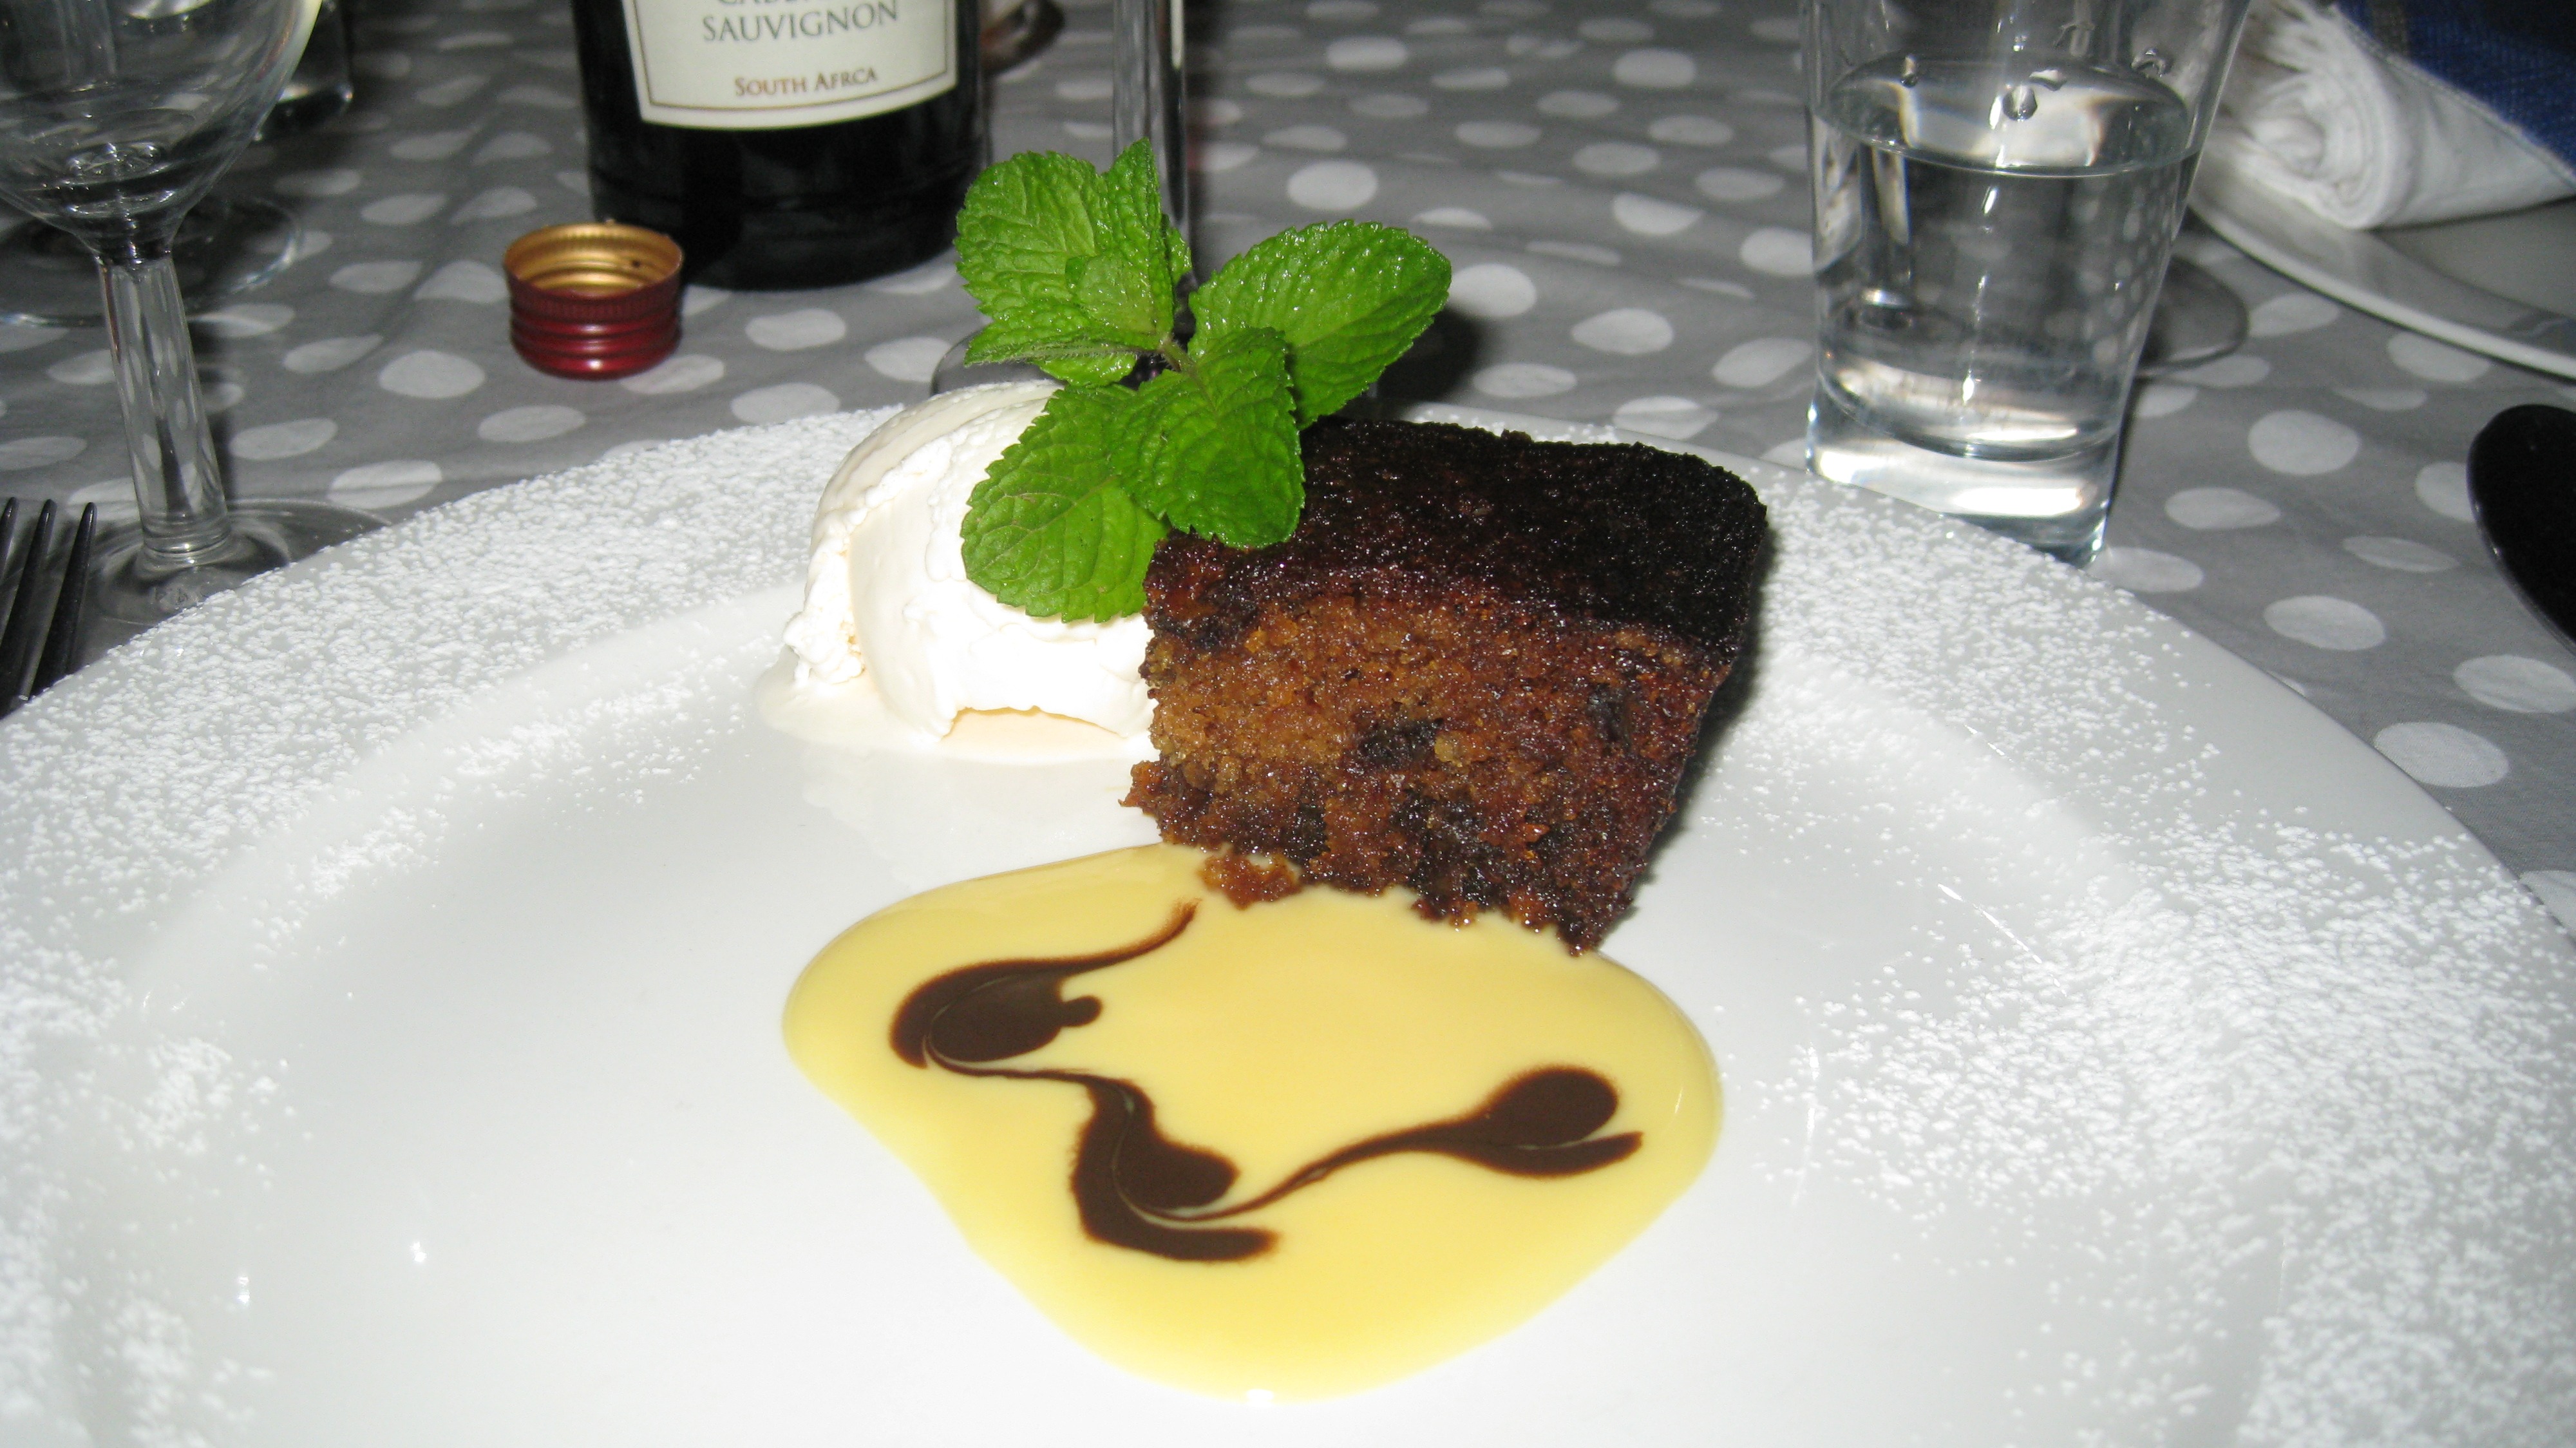
sweet, restaurant, meal, food, plate, chocolate, dessert, cream, delicious, cake, mint, chocolate cake, icing, nutrition, sweetness, benefit from, flavor, vanilla sauce